2022 FIFA World Cup squads

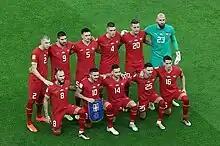
The Serbia starting XI for their first group match

Canada announced their final squad on 13 November 2022.